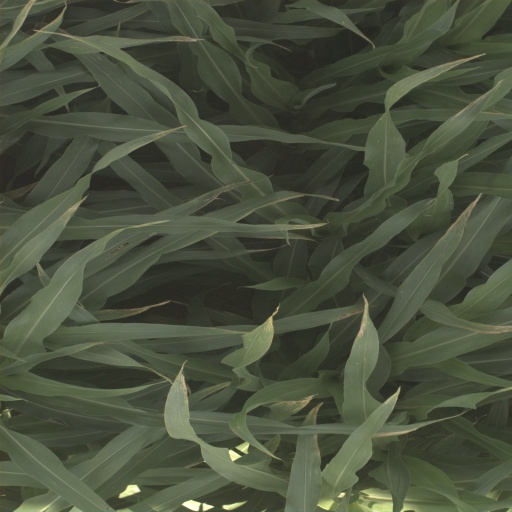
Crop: sorghum